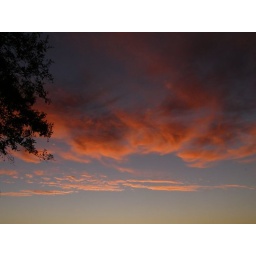
Red sunset reflects off the water from the clouds in the sky